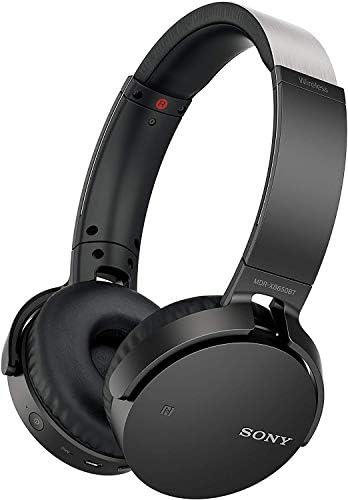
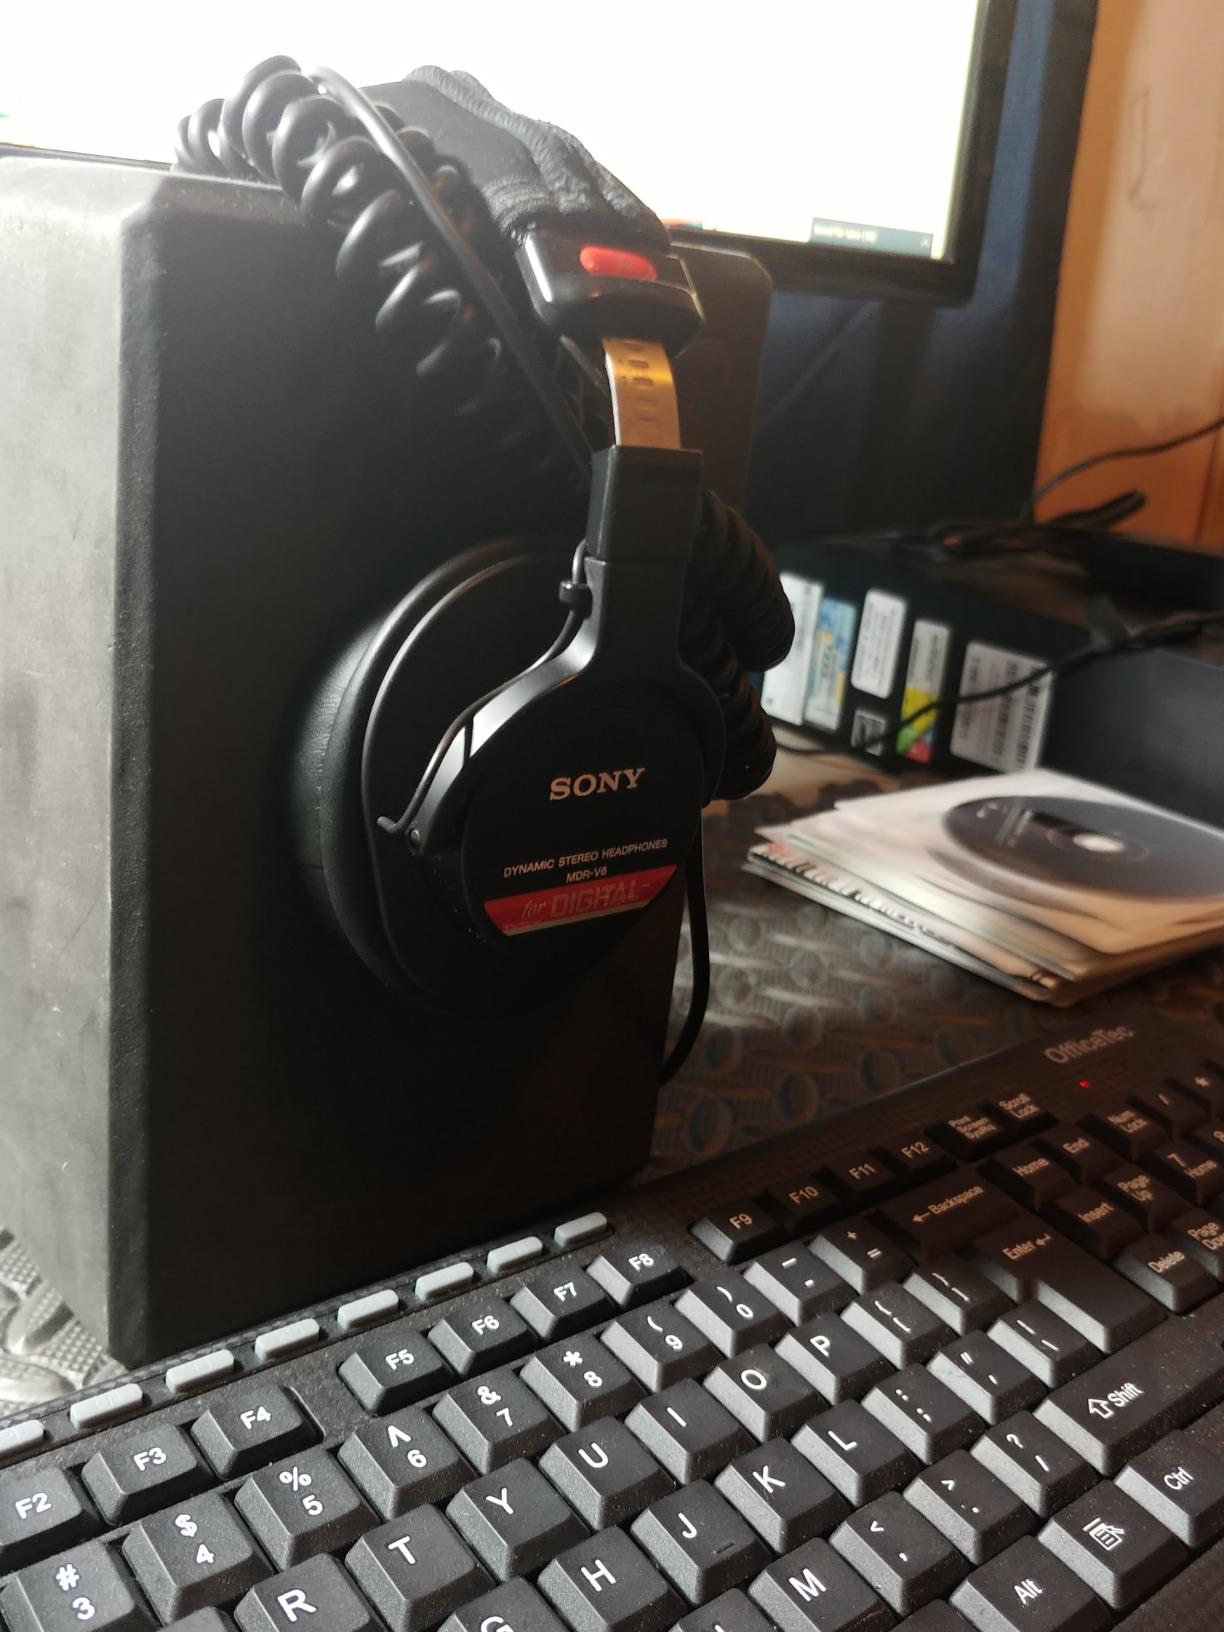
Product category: headphones
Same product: no